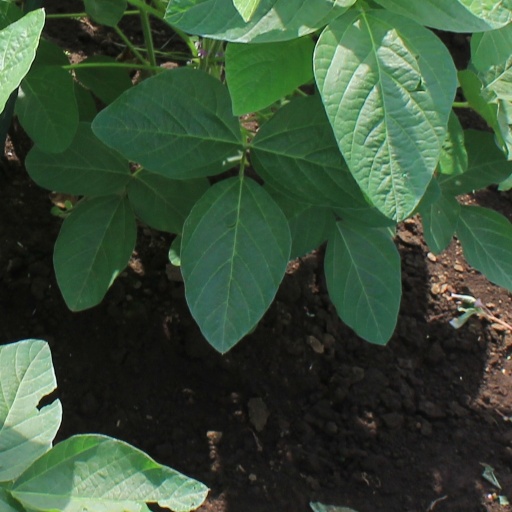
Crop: soybean